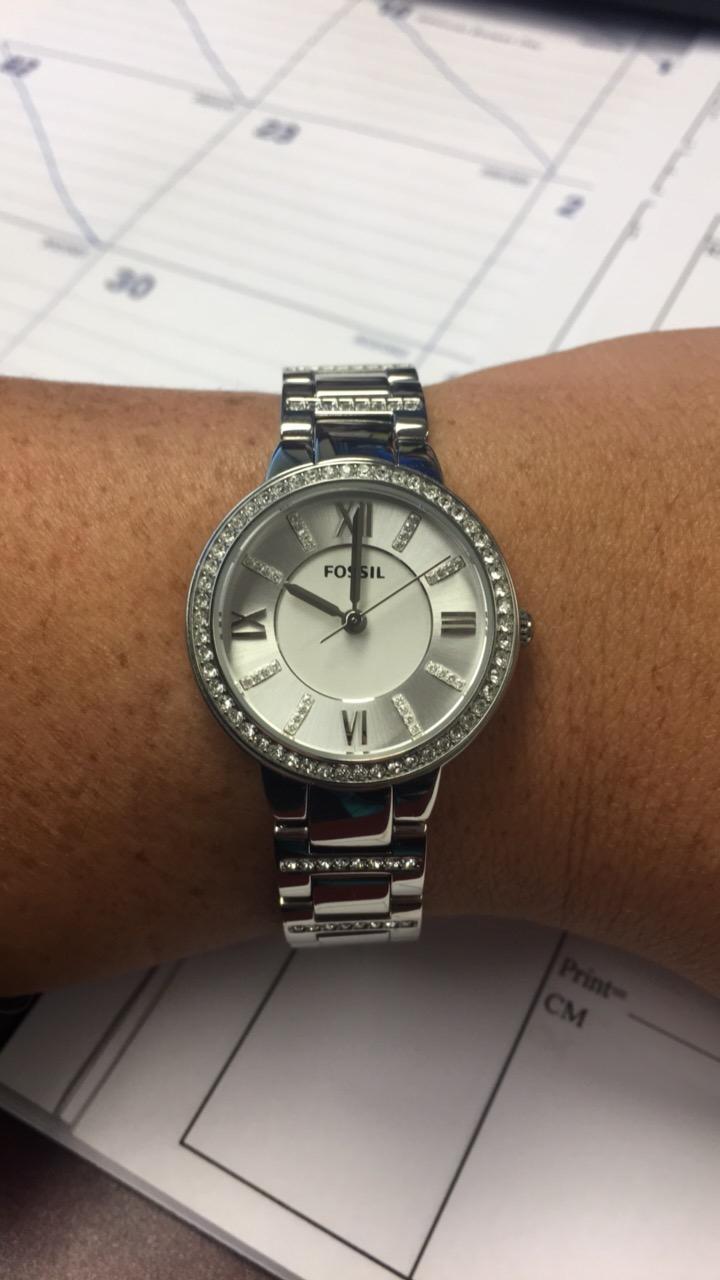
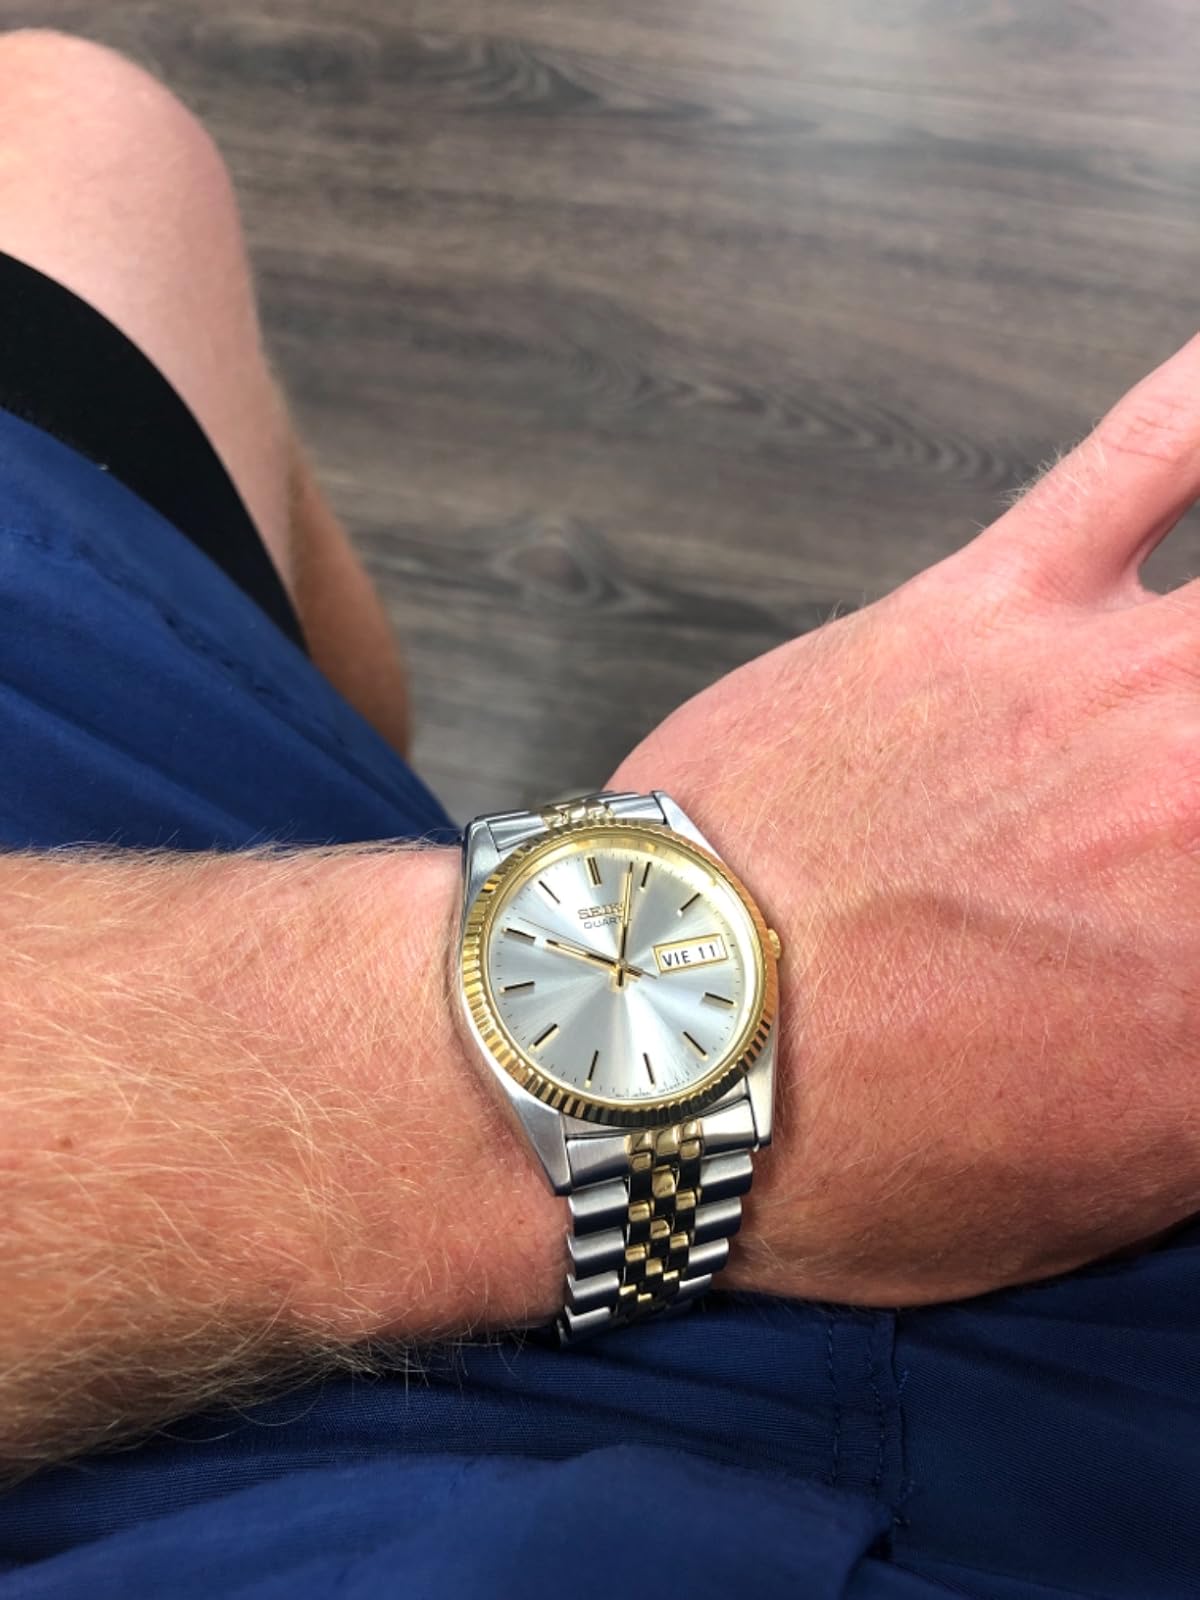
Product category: accessories_watch
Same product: no